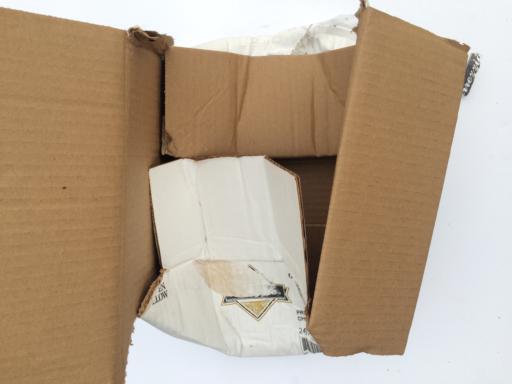
Waste category: cardboard